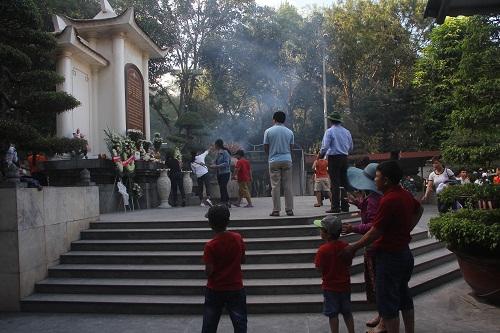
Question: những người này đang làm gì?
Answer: đang dâng hương